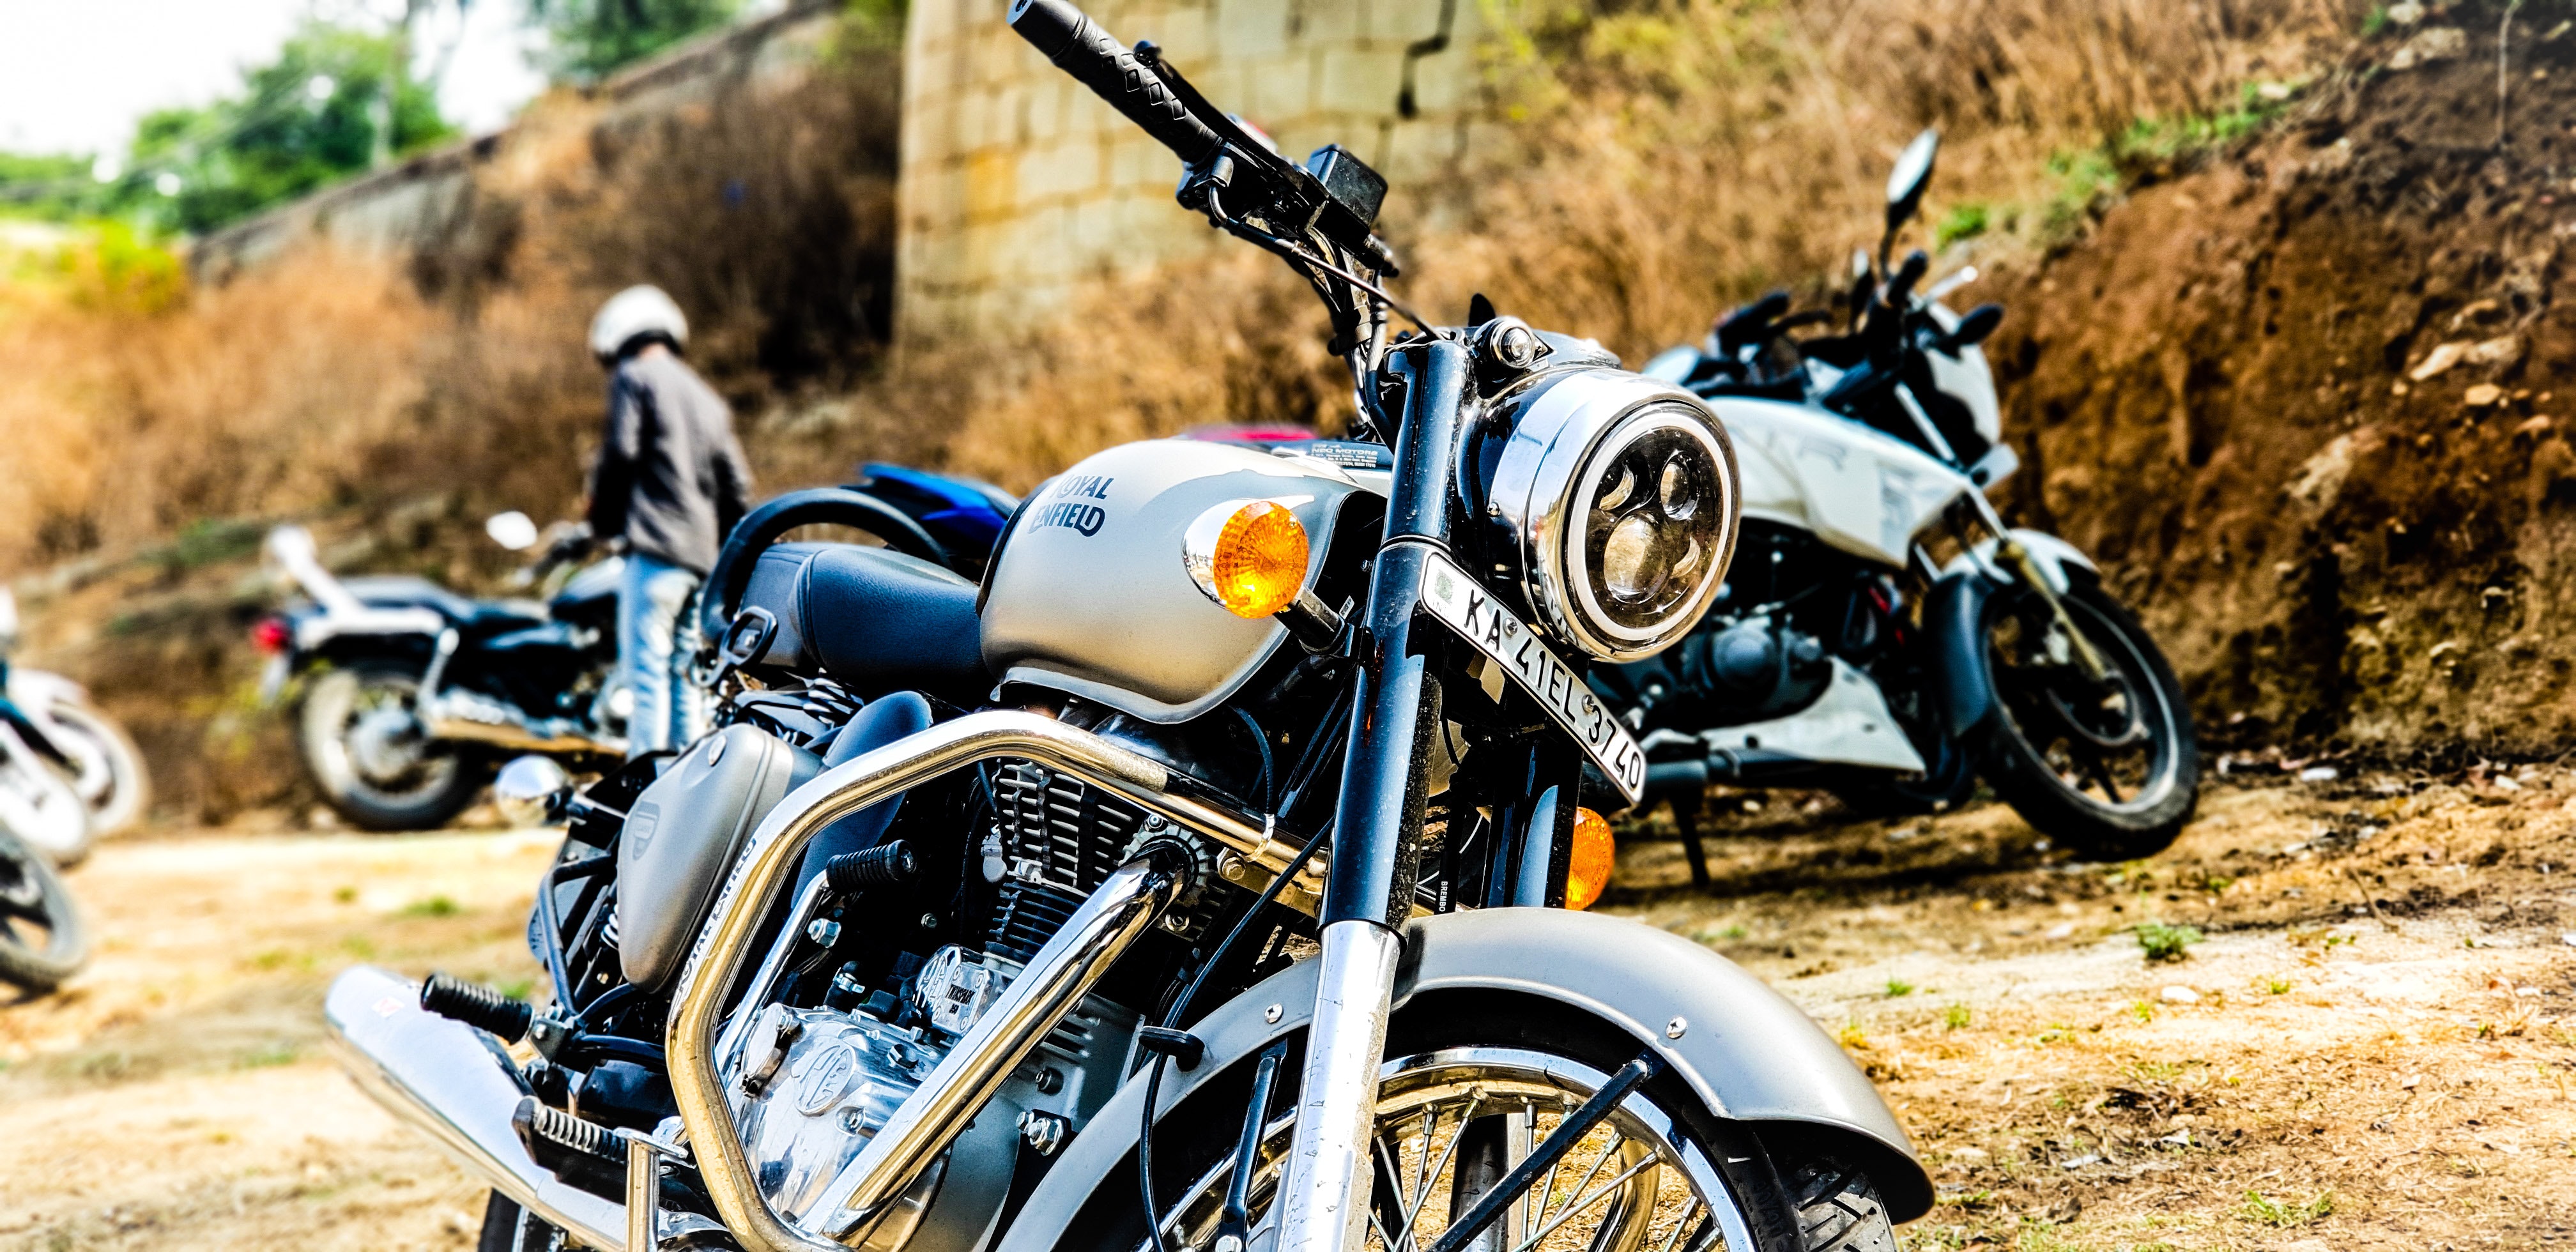
land vehicle, motorcycle, vehicle, motor vehicle, cruiser, automotive tire, motorcycle accessories, automotive lighting, car, headlamp, tire, rim, spoke, automotive wheel system, chopper, wheel, motorcycling, auto part, engine, plant, fuel tank, adventure, classic, automotive engine part, fender